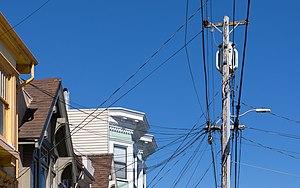
Pacific Gas & Electric Company est une importante société par actions du secteur énergétique américain avec un chiffre d'affaires annuel de 13,4 milliards et des actifs de 42,9 milliards de dollars. L'entreprise distribue de l'électricité et du gaz à 5,1 millions de clients du nord et du centre de la Californie, un territoire de 70 000 mi² qui compte près de 15 millions d'habitants. Son siège social est établi à San Francisco en Californie.